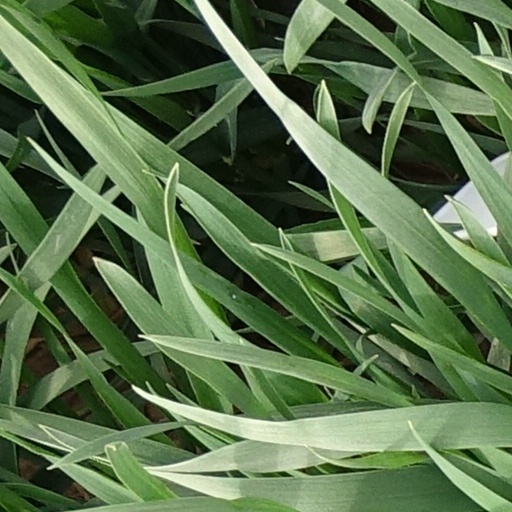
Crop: wheat